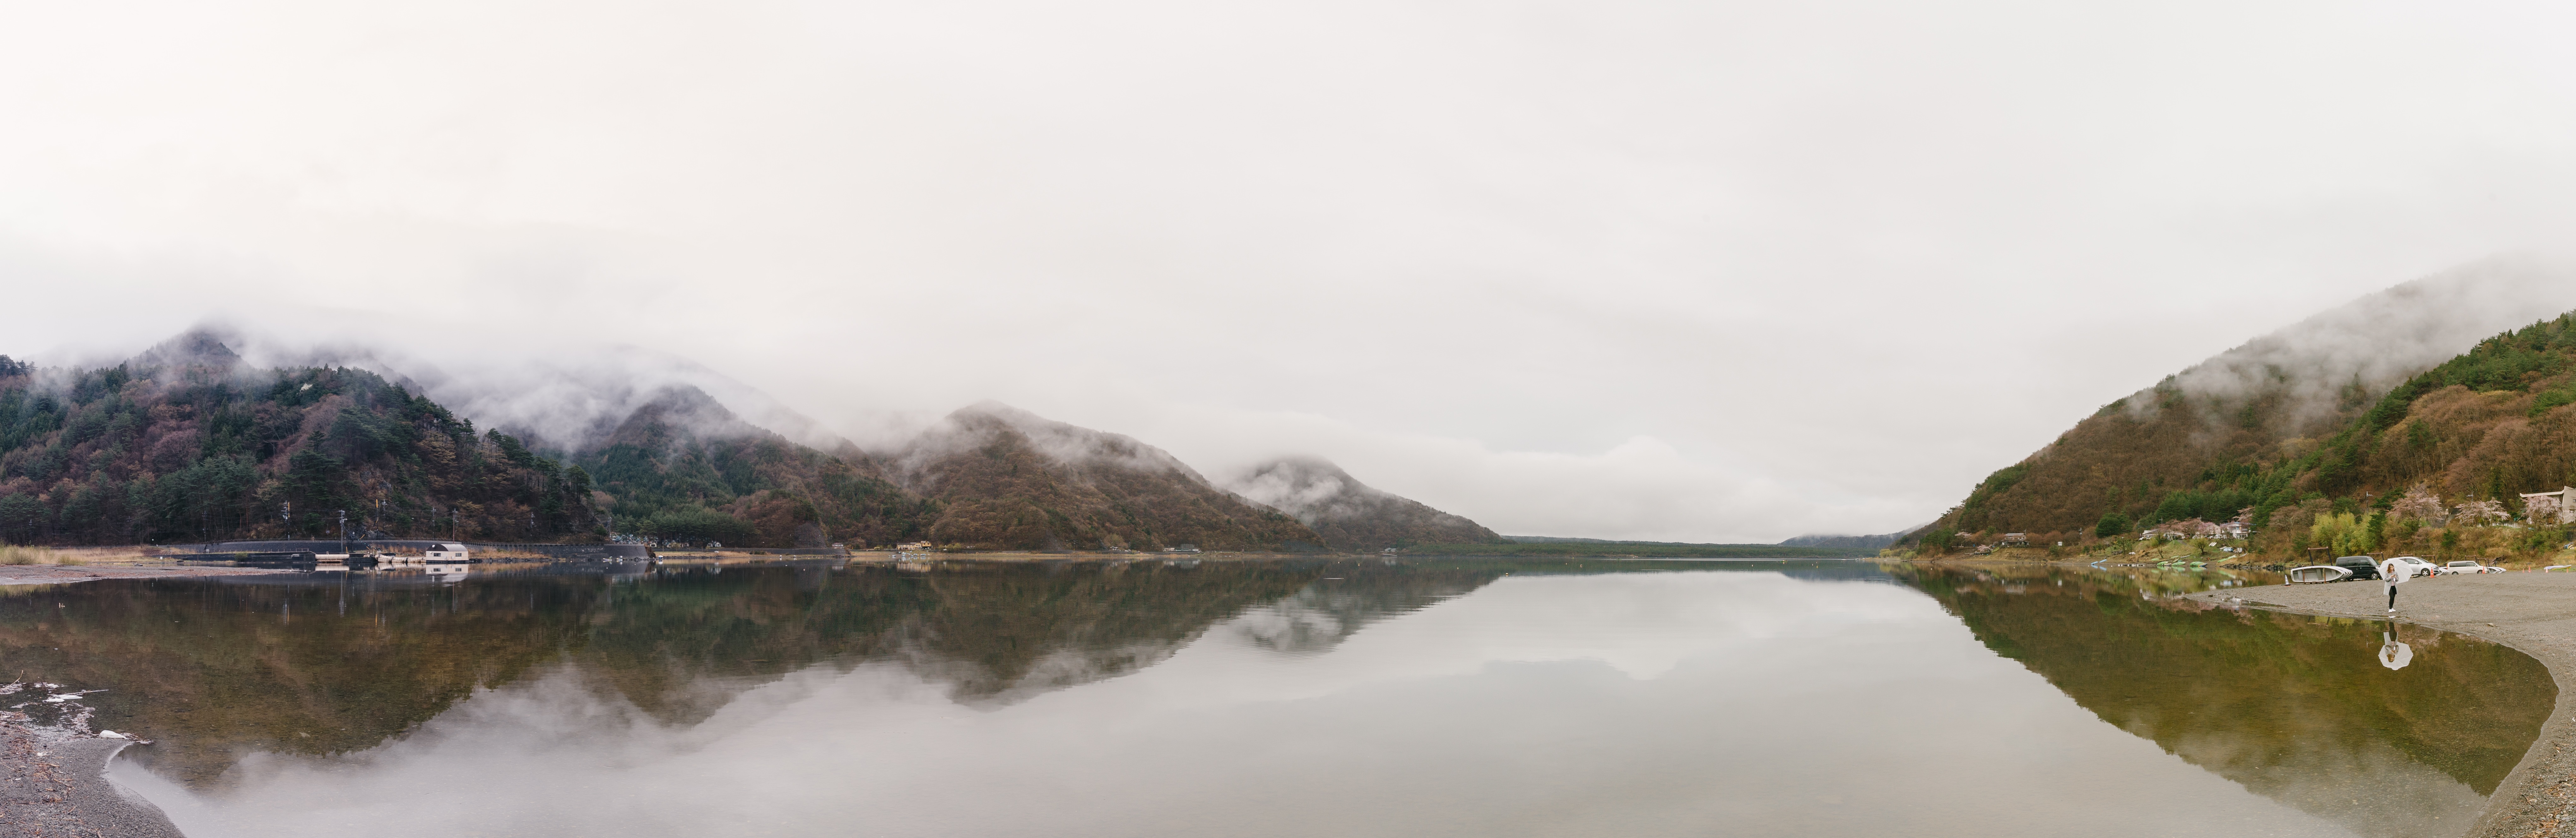
lake, river, mountain range, fjord, reservoir, loch, tarn, atmospheric phenomenon